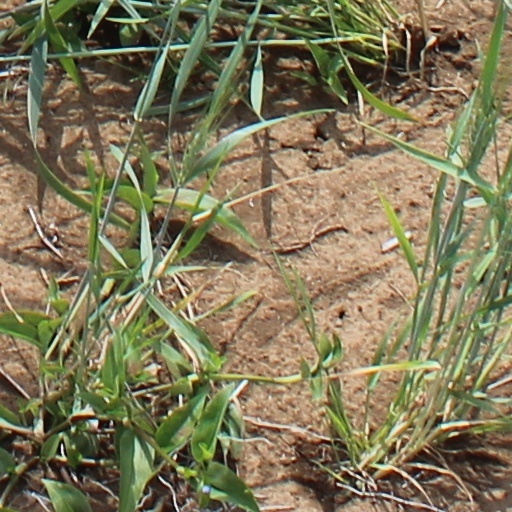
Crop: wheat